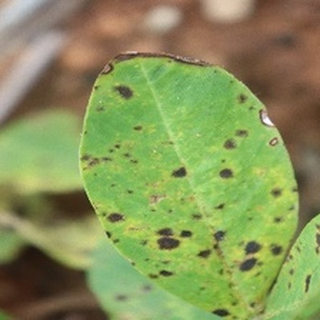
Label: groundnut_late_leaf_spot